Gatot Soebroto Army Hospital

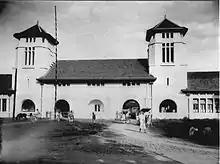
The CBZ

The militarization of the medicine service occurred for almost a century. In 1911, a civil health service was founded and in 1919, the "Centrale Burgelijke Ziekeninrichting" (CBZ), the Central Civil Hospital of Batavia, was established (the hospital is now the Cipto Mangunkusumo Hospital). The old building of the military hospital that is still preserved is currently used as a pharmacy for the RSPAD Gatot Subroto.